Answer in natural language. Which point is closer to the camera taking this photo, point B  or point C? Choose between the following options: B or C
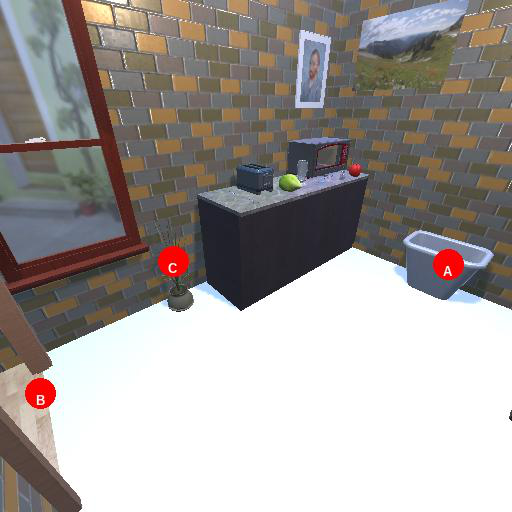
<answer>B</answer>